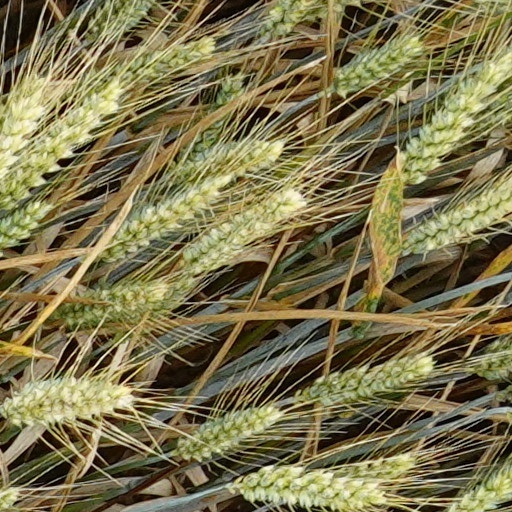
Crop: wheat